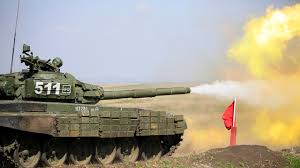
Label: T-72